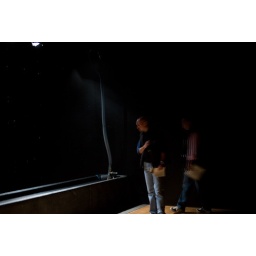
&amp;quot;Your strange certainty still kept: A curtain of water droplets, illuminated by strobe lights, appears frozen in midair.&amp;quot;